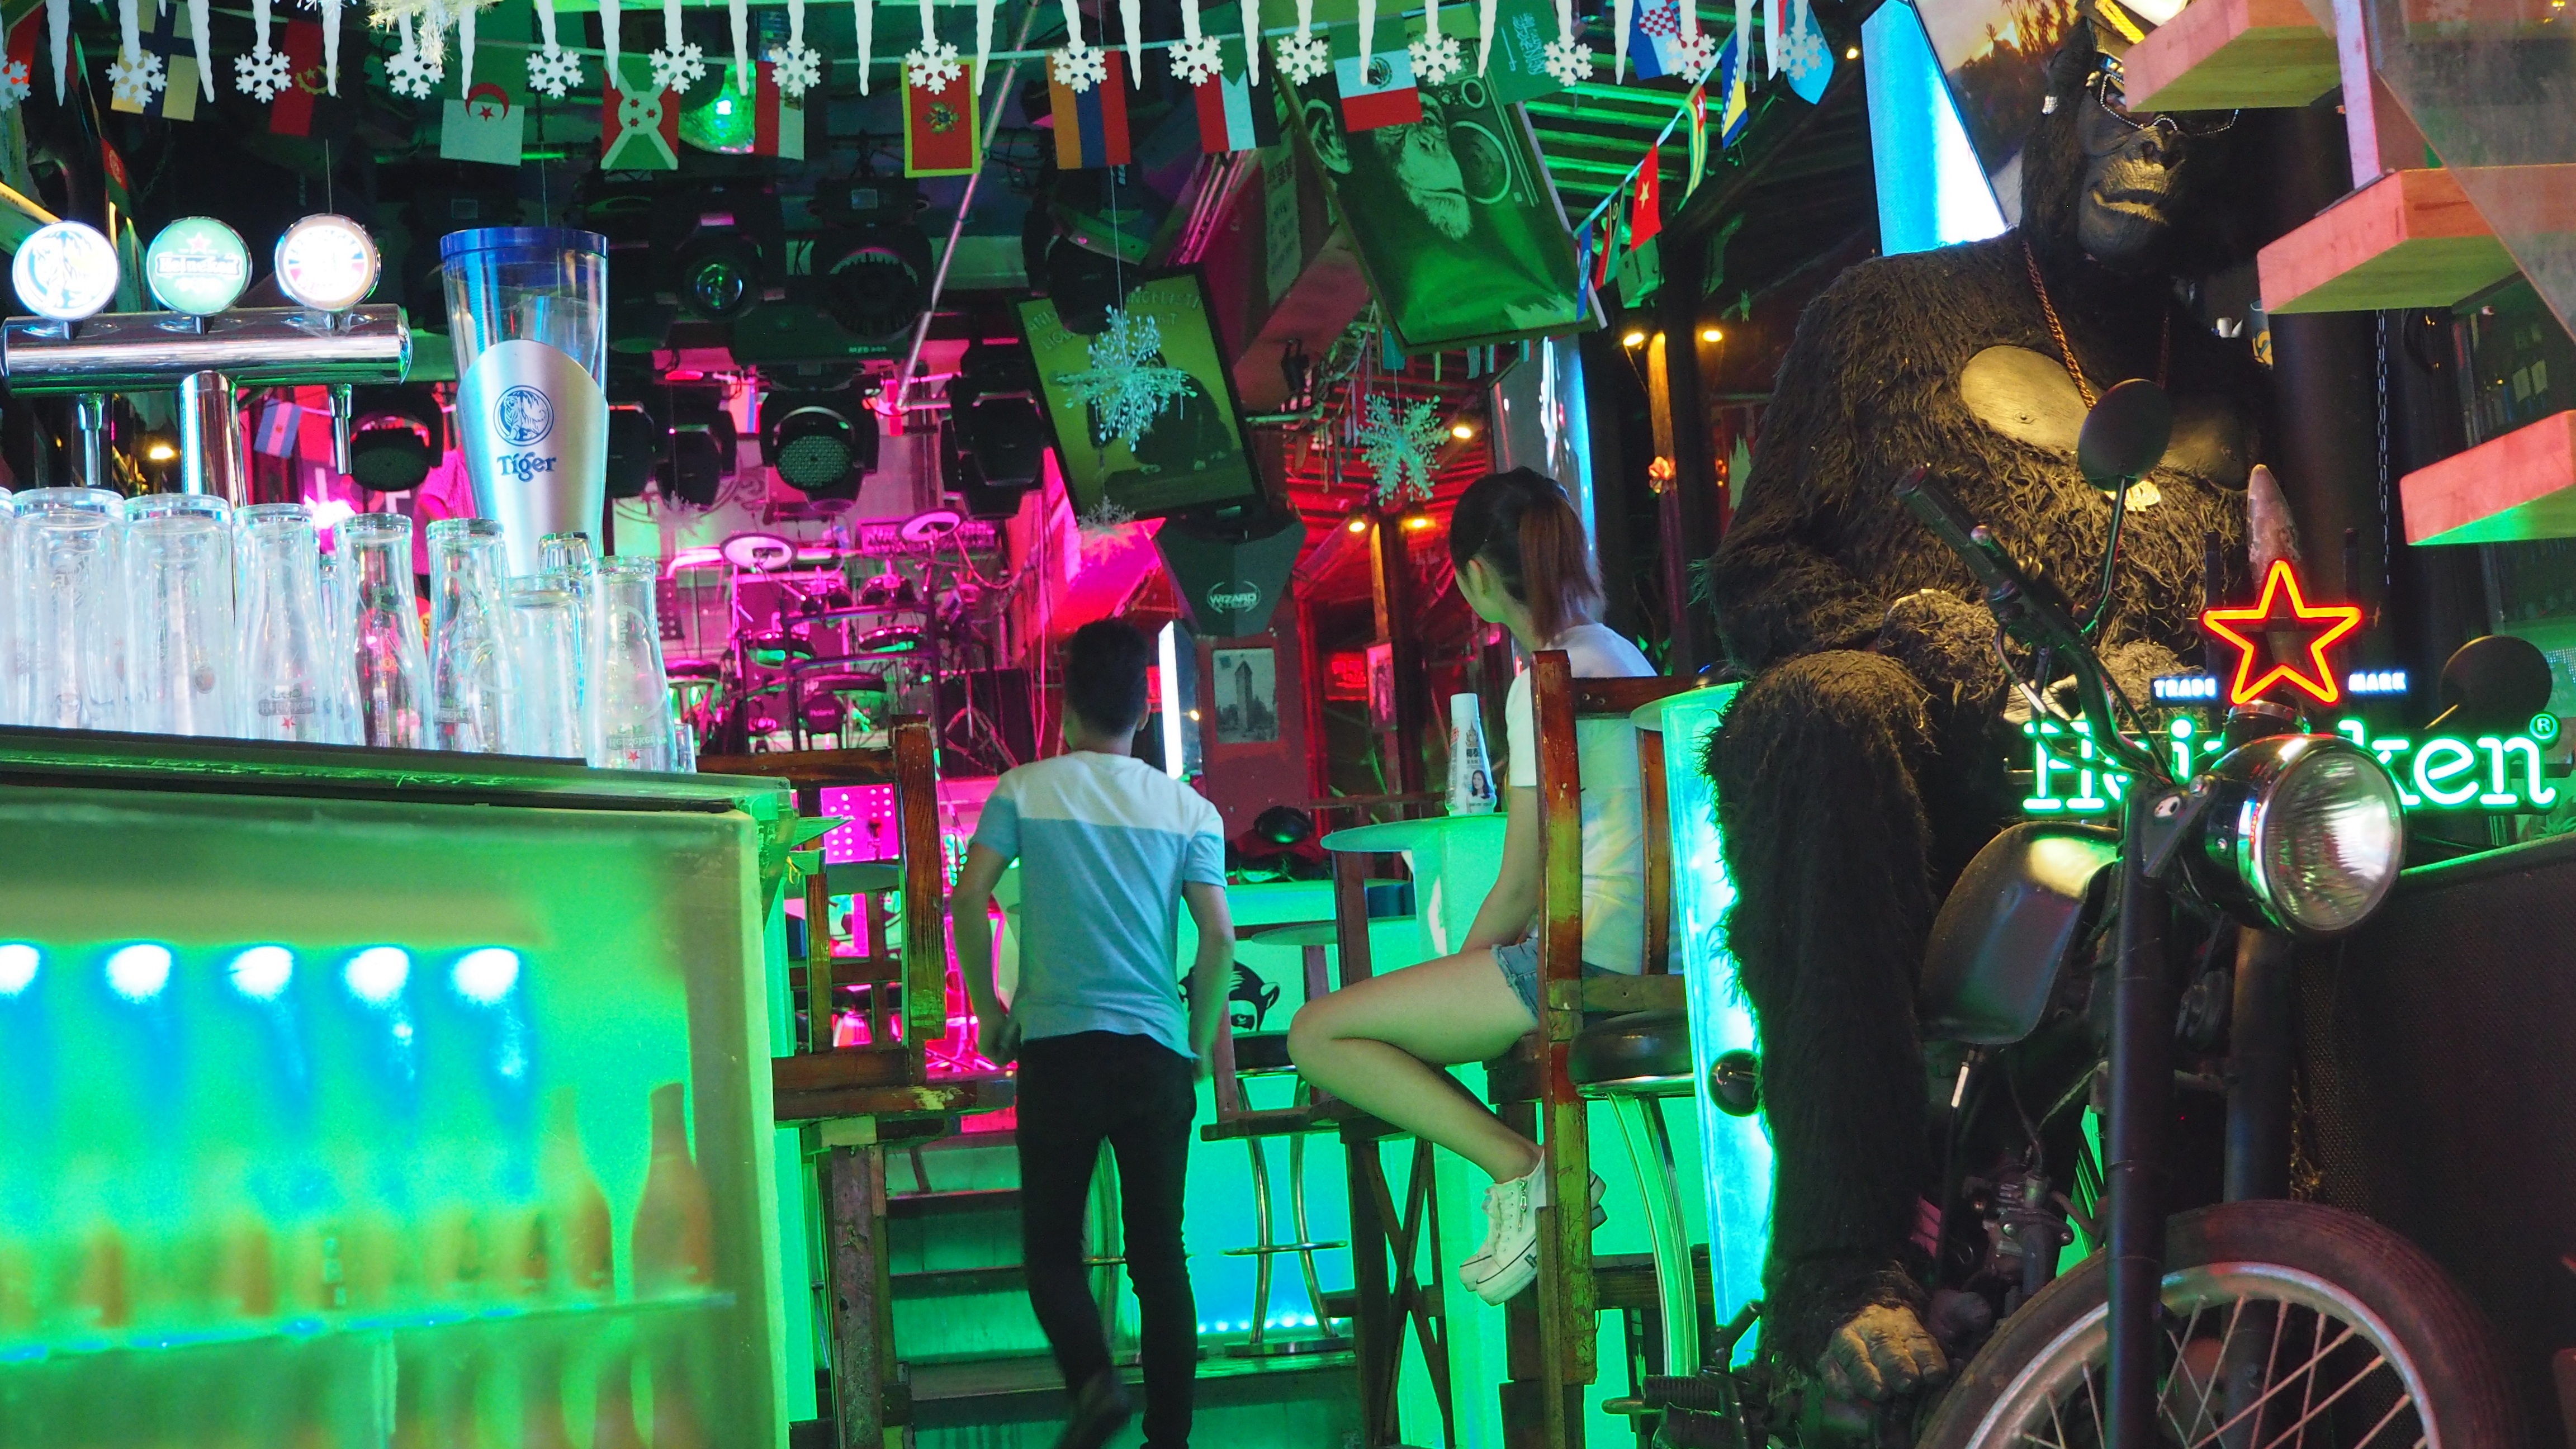
bar, color, nightclub